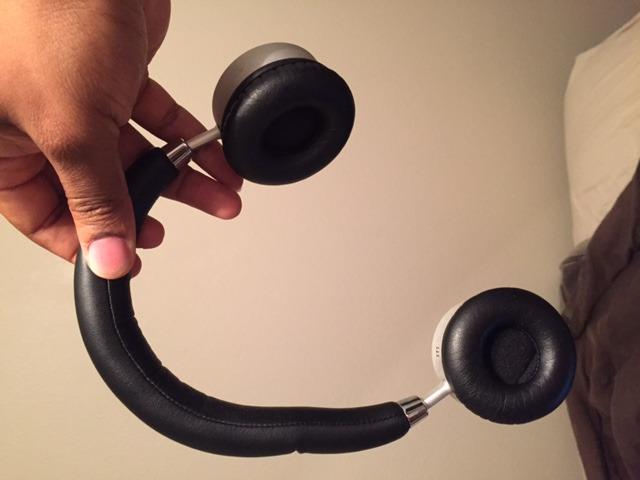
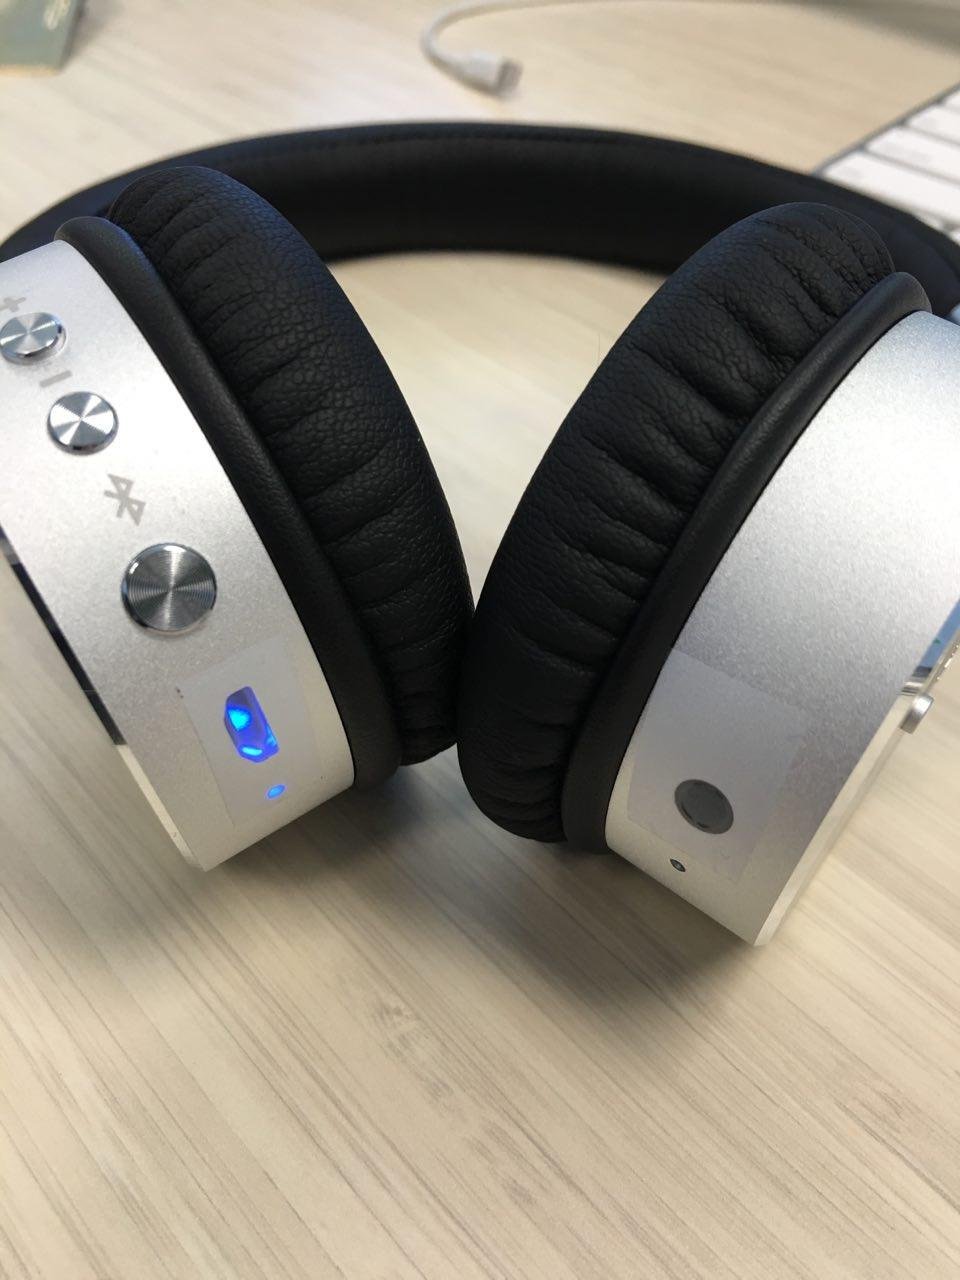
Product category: headphones
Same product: yes